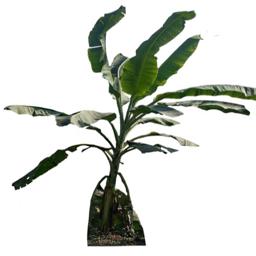
Label: MALBHOG LEAF